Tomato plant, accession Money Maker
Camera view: horizontal (90 deg, fisheye); turntable rotation: 60 degrees
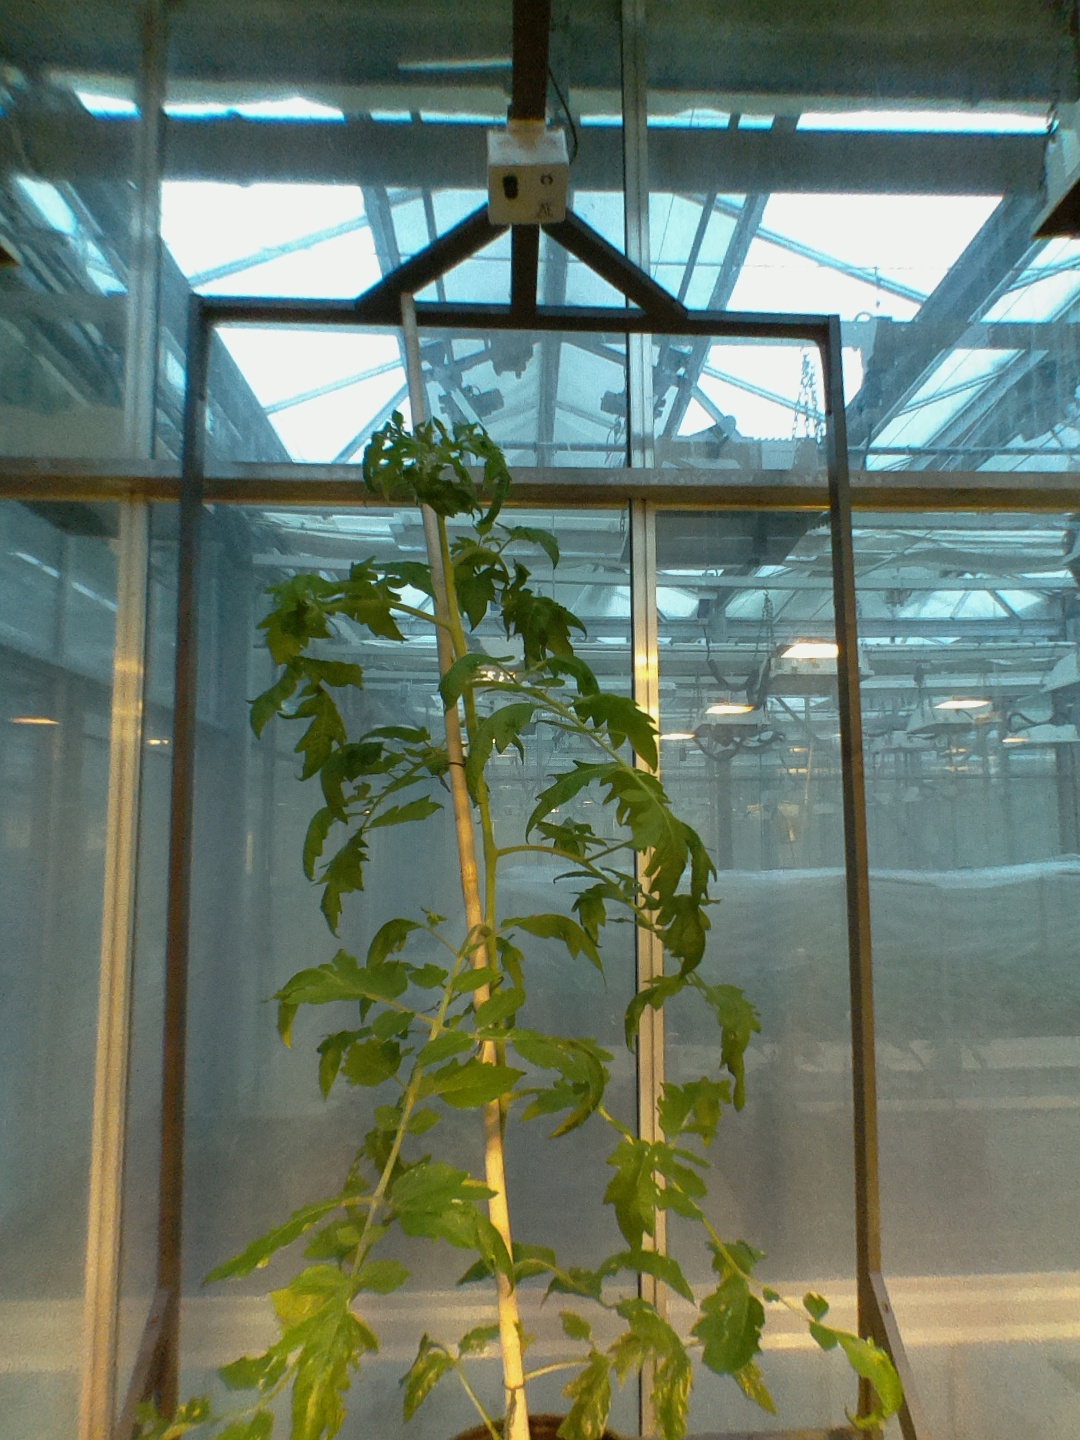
BBCH growth stage 61: 10%-20% of flowers open